Johan Ludvig Holstein

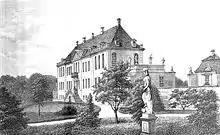
Ledreborg Palace

Holstein married Hedevig (1707–1756), a Danish noblewoman, in 1733. They had three children, among them Christian Frederik Holstein. With the help of her inheritance, capital obtained from selling his properties in Mecklenburg, and his income as a civil servant Holstein was able to buy land in the Ledreborg area, where he built the Ledreborg mansion. Ledreborg was first established as a "stamhus" (family seat) and in 1750 converted into a comital trust (Danish: "lensgrevskap").